Travel visa

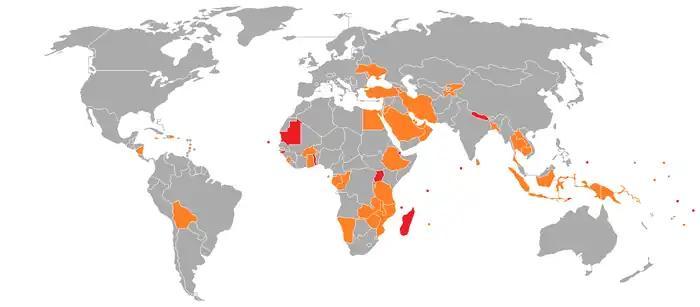

Also known as visas on arrival (VOA), they are granted at a port of entry. This is distinct from visa-free entry, where no visa is required, as the visitor must still obtain the visa on arrival before proceeding to immigration control.